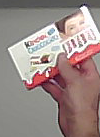
Product: kinder_chocolate